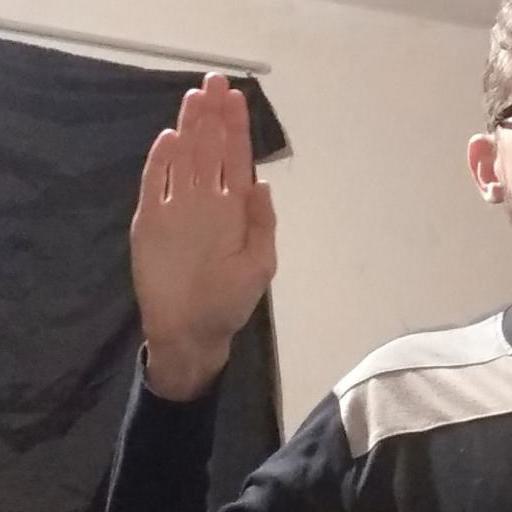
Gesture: stop